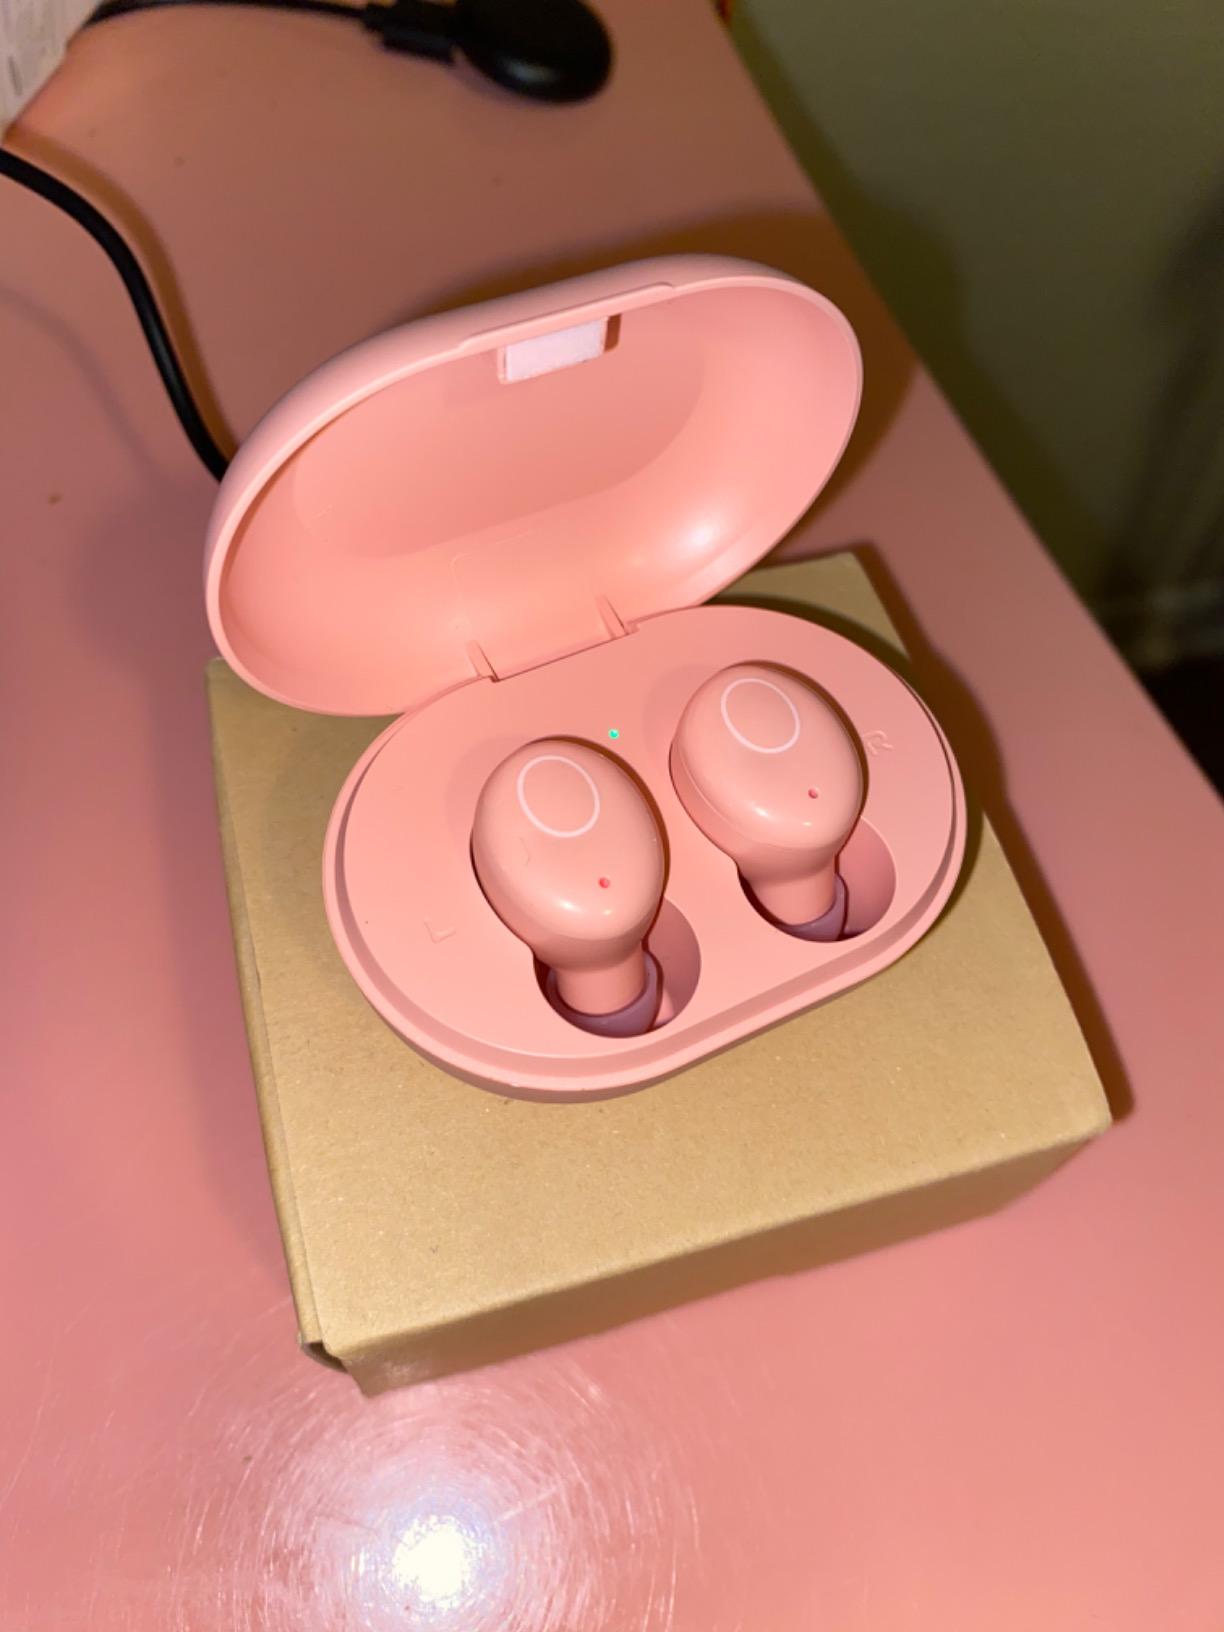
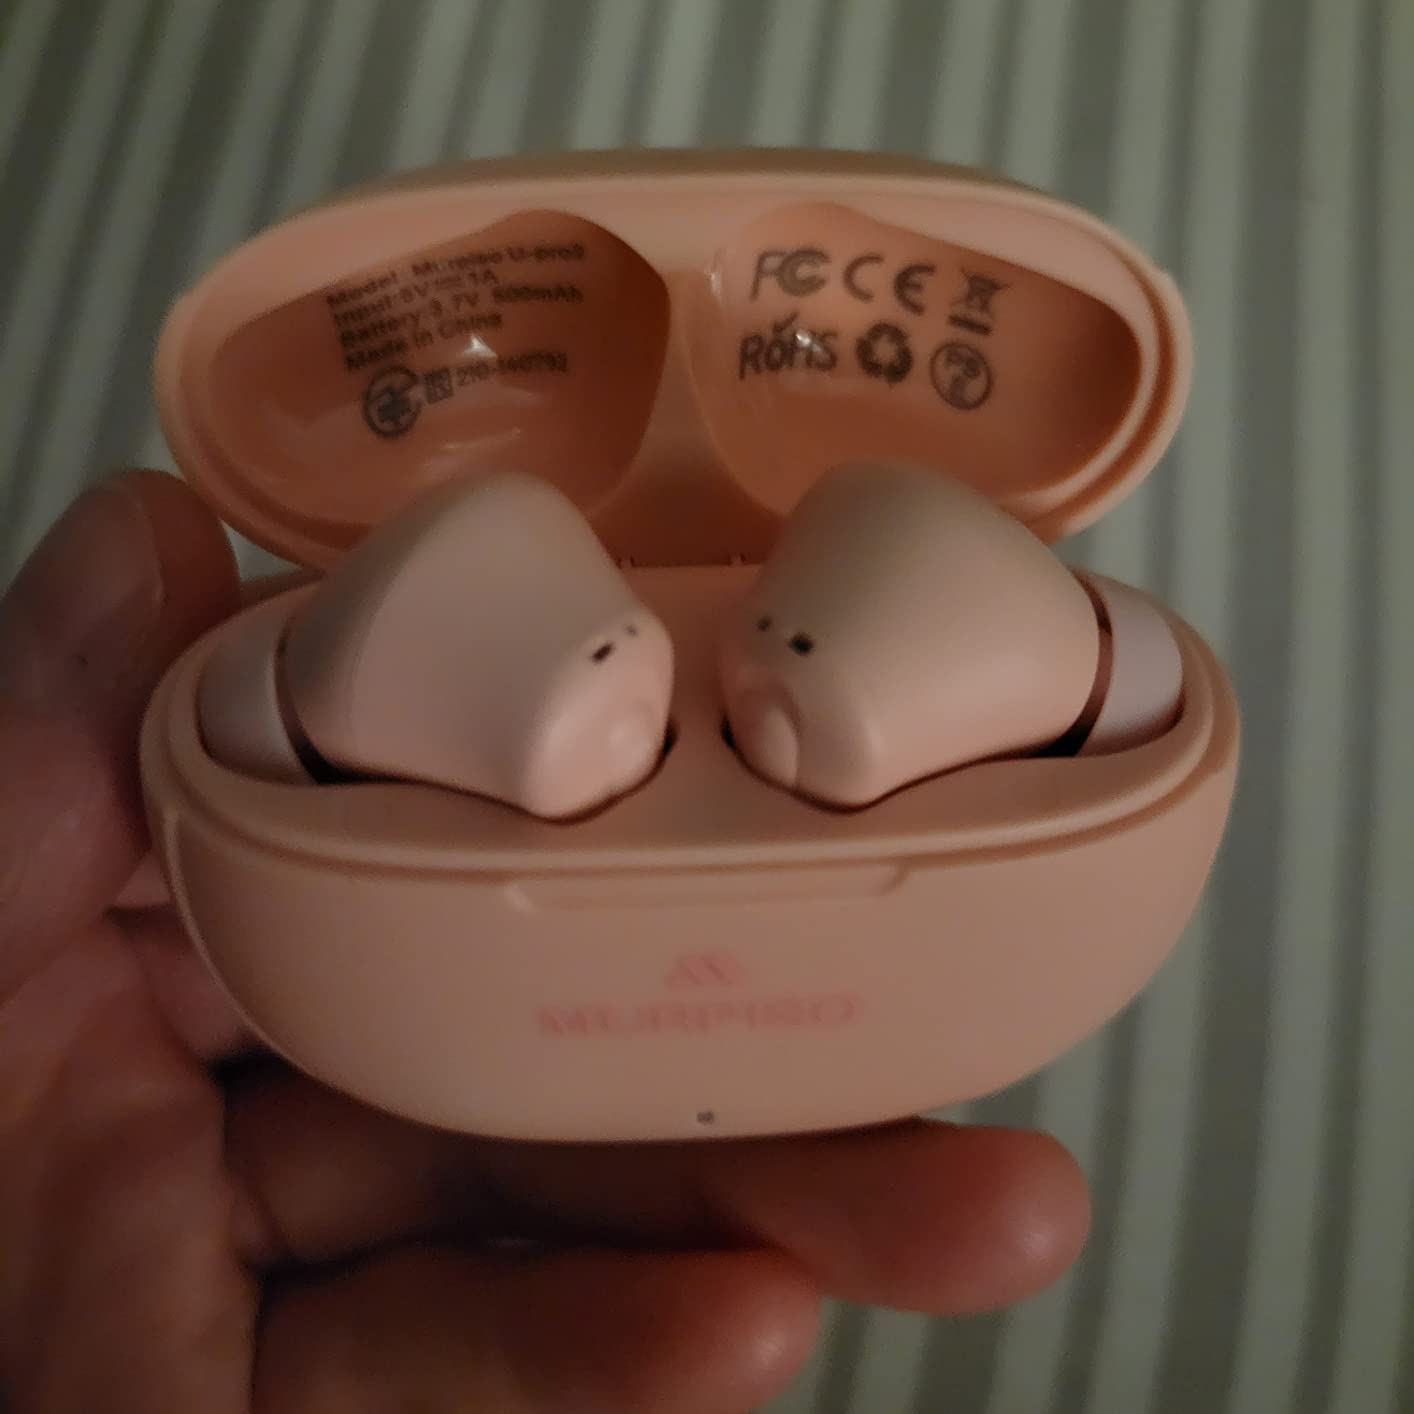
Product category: earbuds
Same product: no